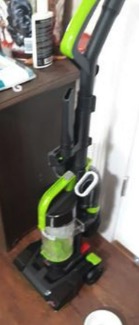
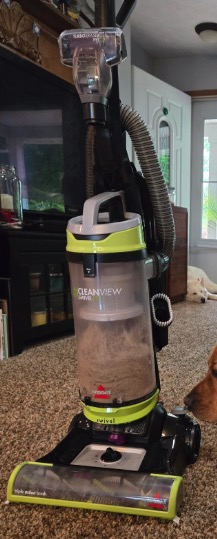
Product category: items_vacuum
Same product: no